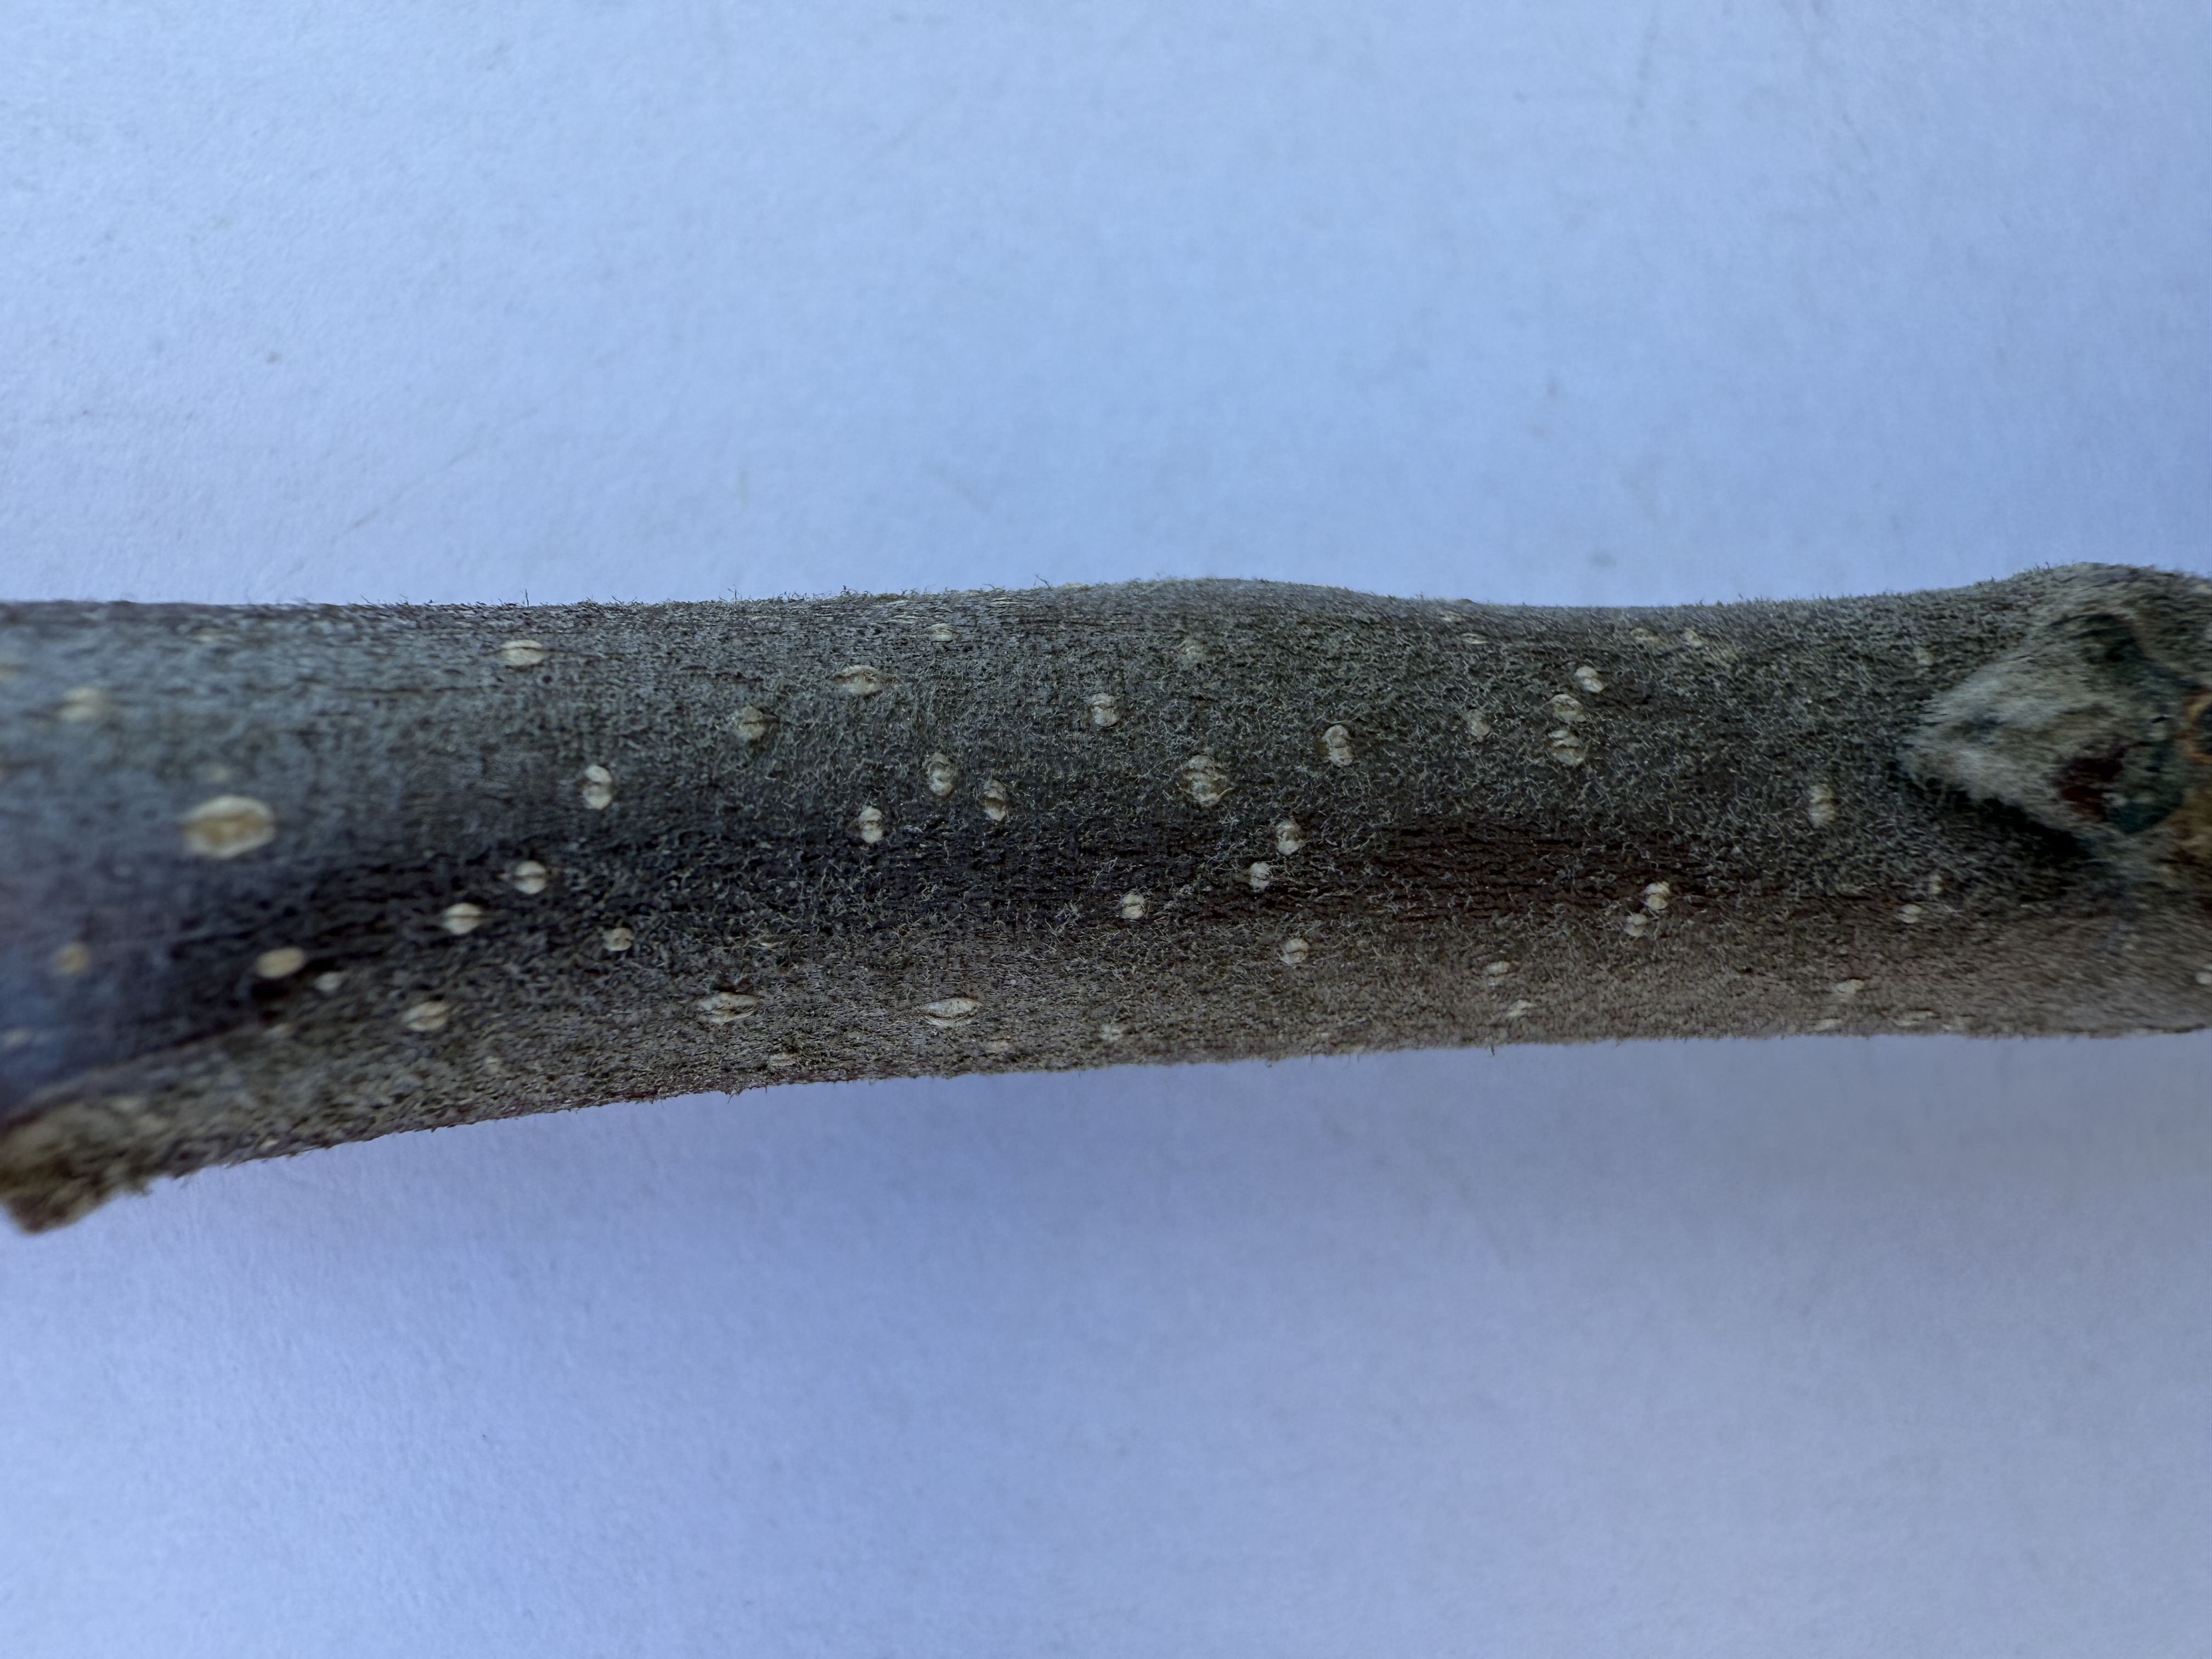
Variety: Golden Apple